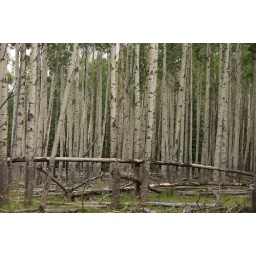
This picture was taken in a beautiful forest of Birch trees near our cabin in Jasper, AB